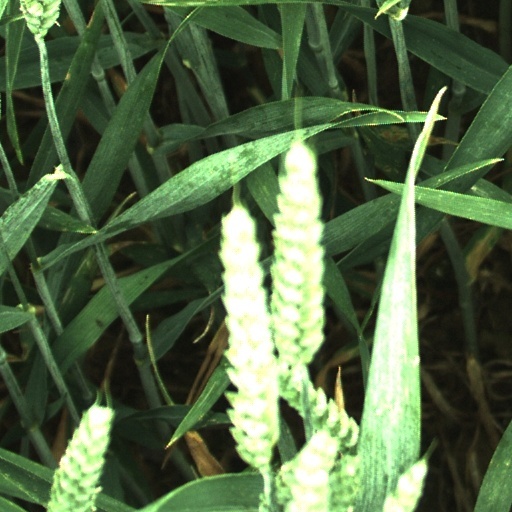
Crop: wheat